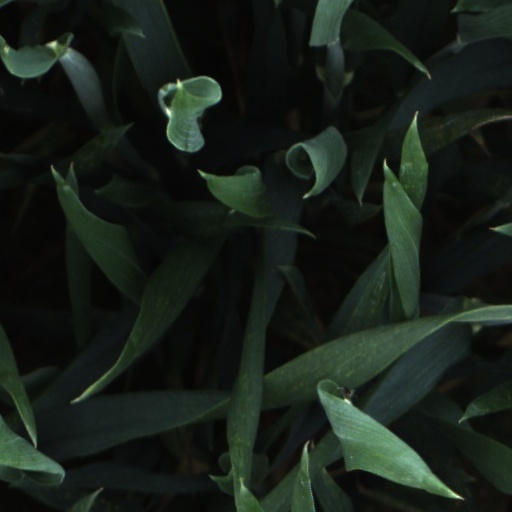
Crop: wheat